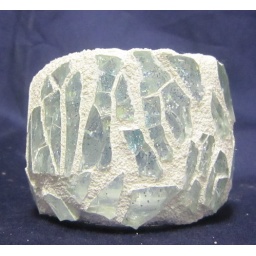
clear votive candle holder with glitter and tempered glass. grouted in white